St. Mary's Cathedral, Sandakan

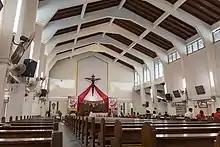
St. Mary's Cathedral (interior view)

In early 1920, with the appointment of Rev. Fr. Aloysius Stotter as rector in Sandakan, mission work became more active. The school also improved day by day. He built a three-storey building, and with Rev. Fr. Bernard J. Davis running it, became the best school in North Borneo. In 1923, Fr. Stotter wanted to devote most of his time taking care of the growing number of Catholics. He contacted the La Salle Brothers to take over the school, but no agreement could be reached. The Fathers who came later continued the work of expansion by the previous Fathers.